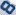
Number: 8